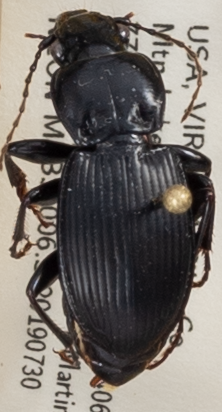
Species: Cyclotrachelus sigillatus
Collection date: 2019-07-30
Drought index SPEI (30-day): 0.42
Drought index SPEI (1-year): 2.09
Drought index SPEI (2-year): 2.09